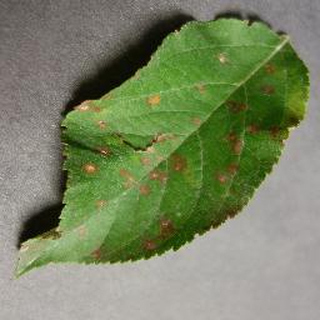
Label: apple_cedar_apple_rust